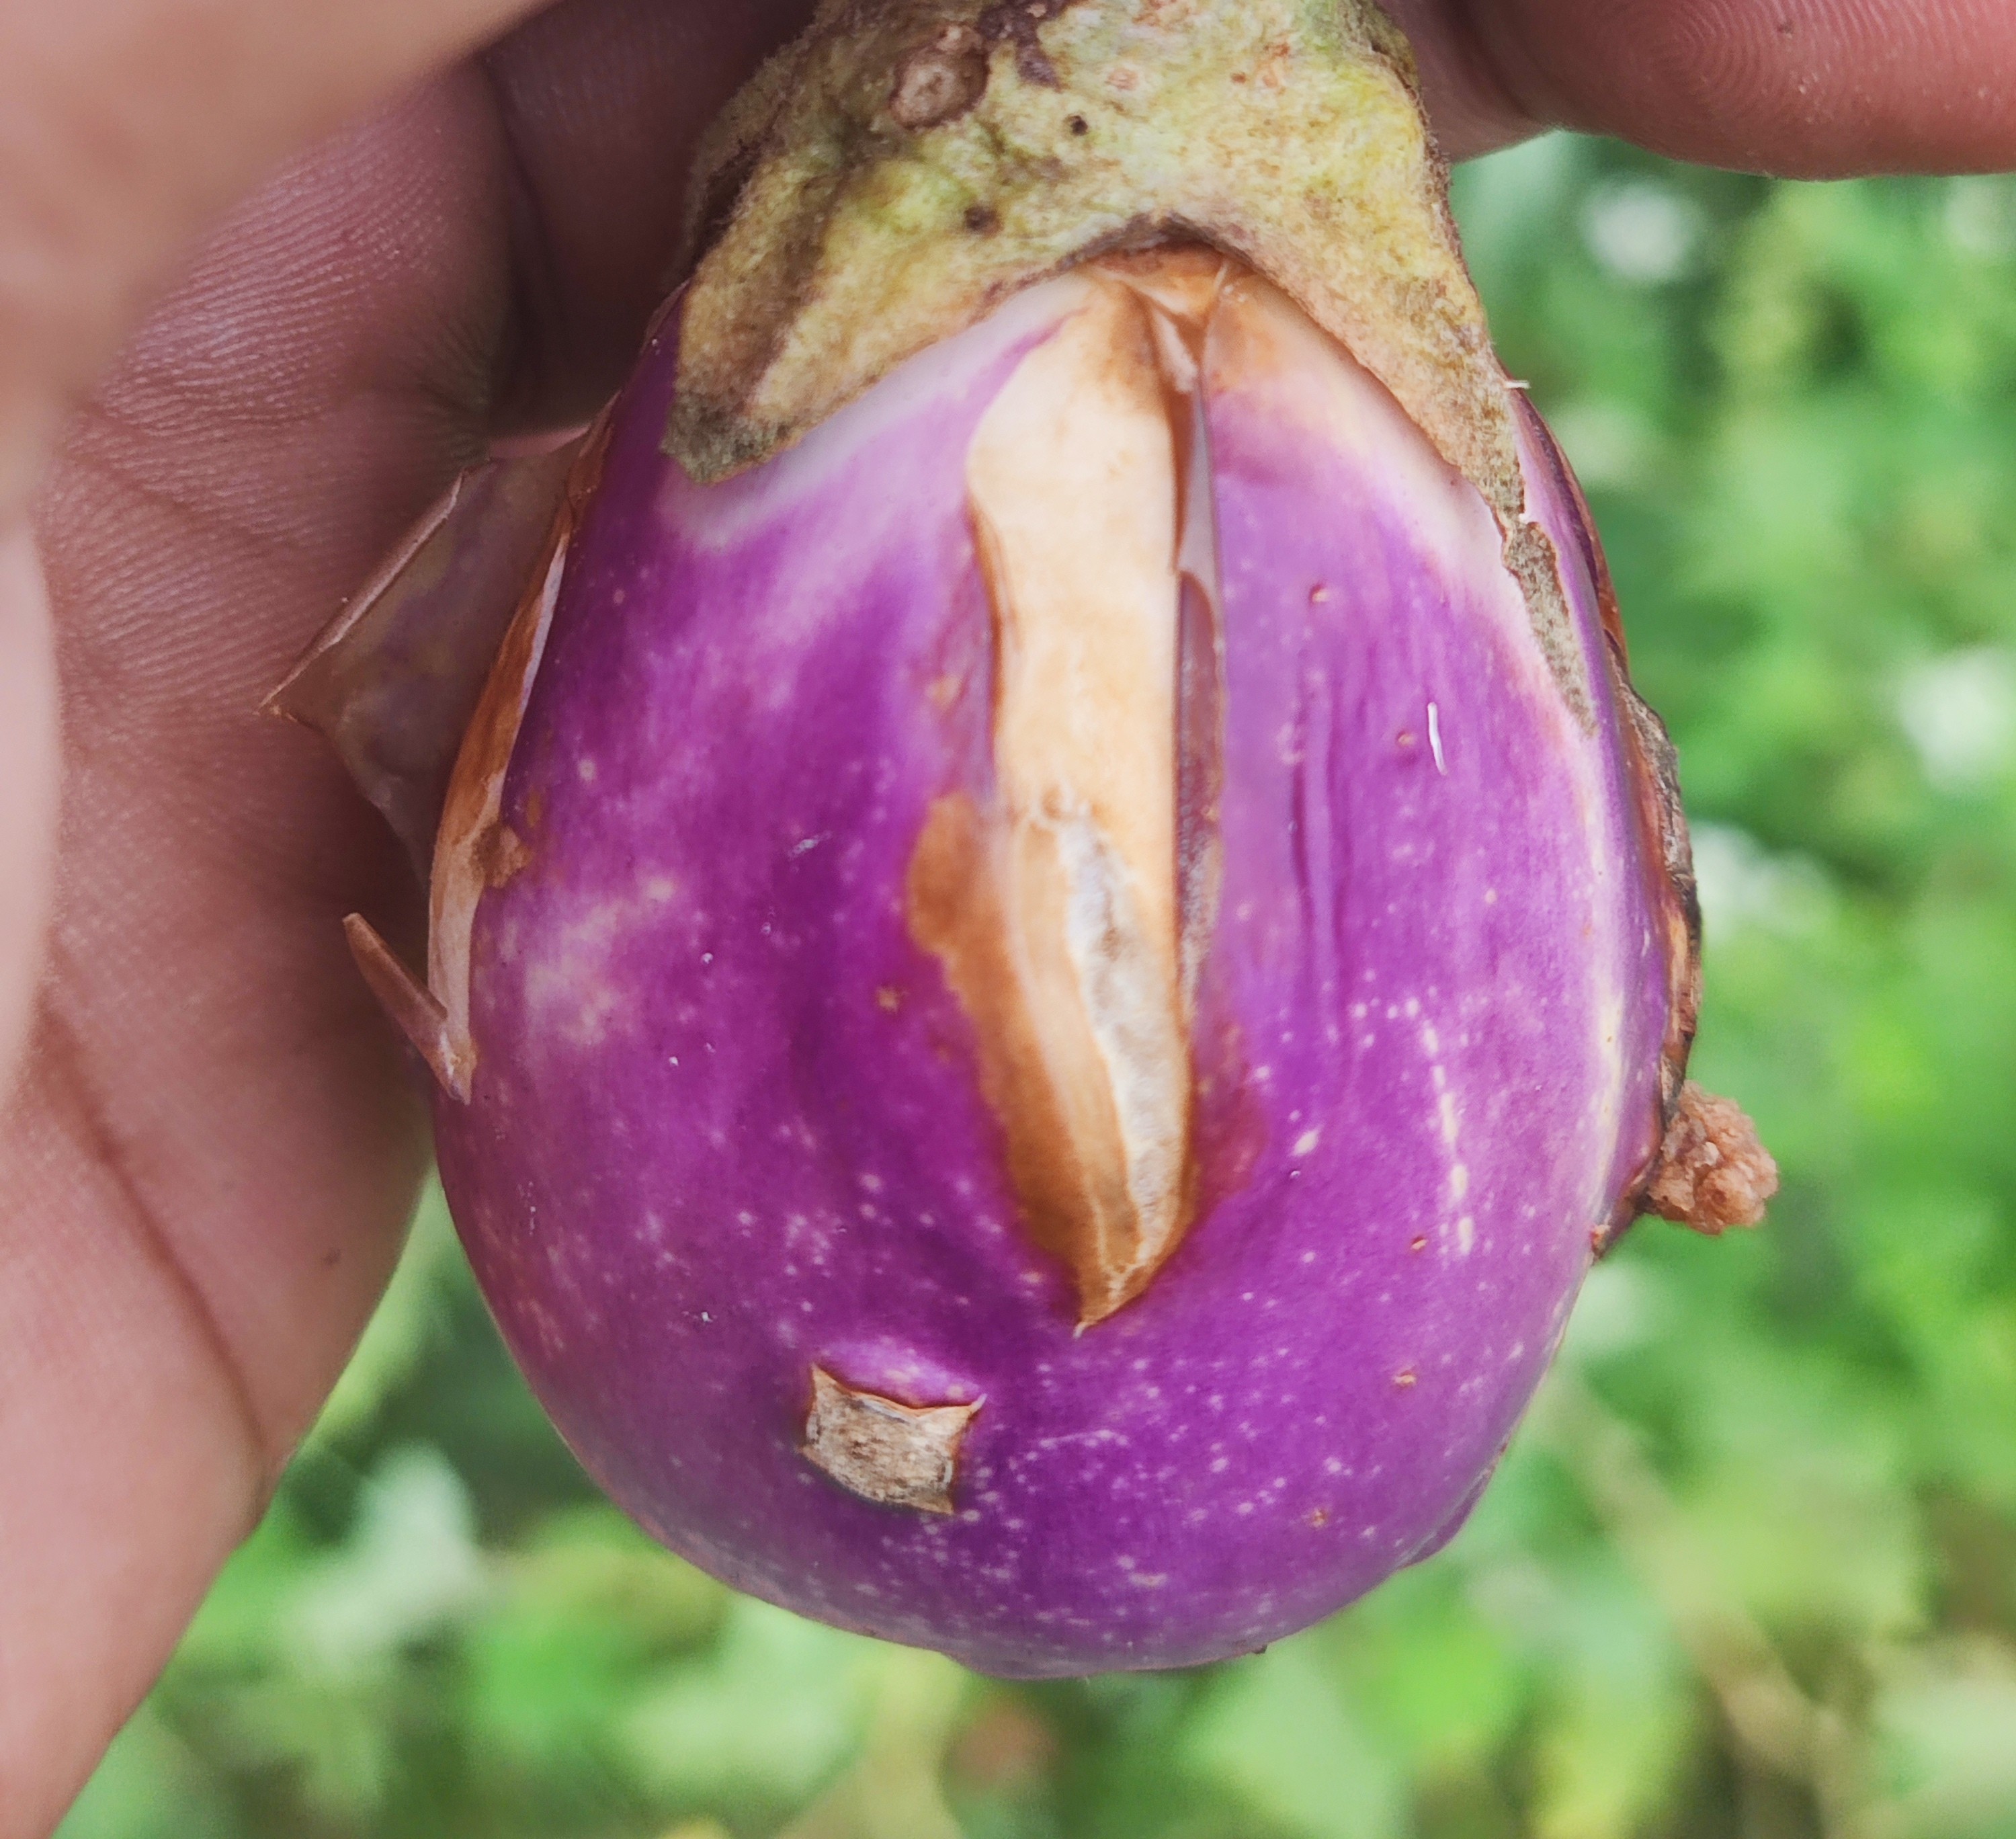
Label: Brinjal Fruit Creaking